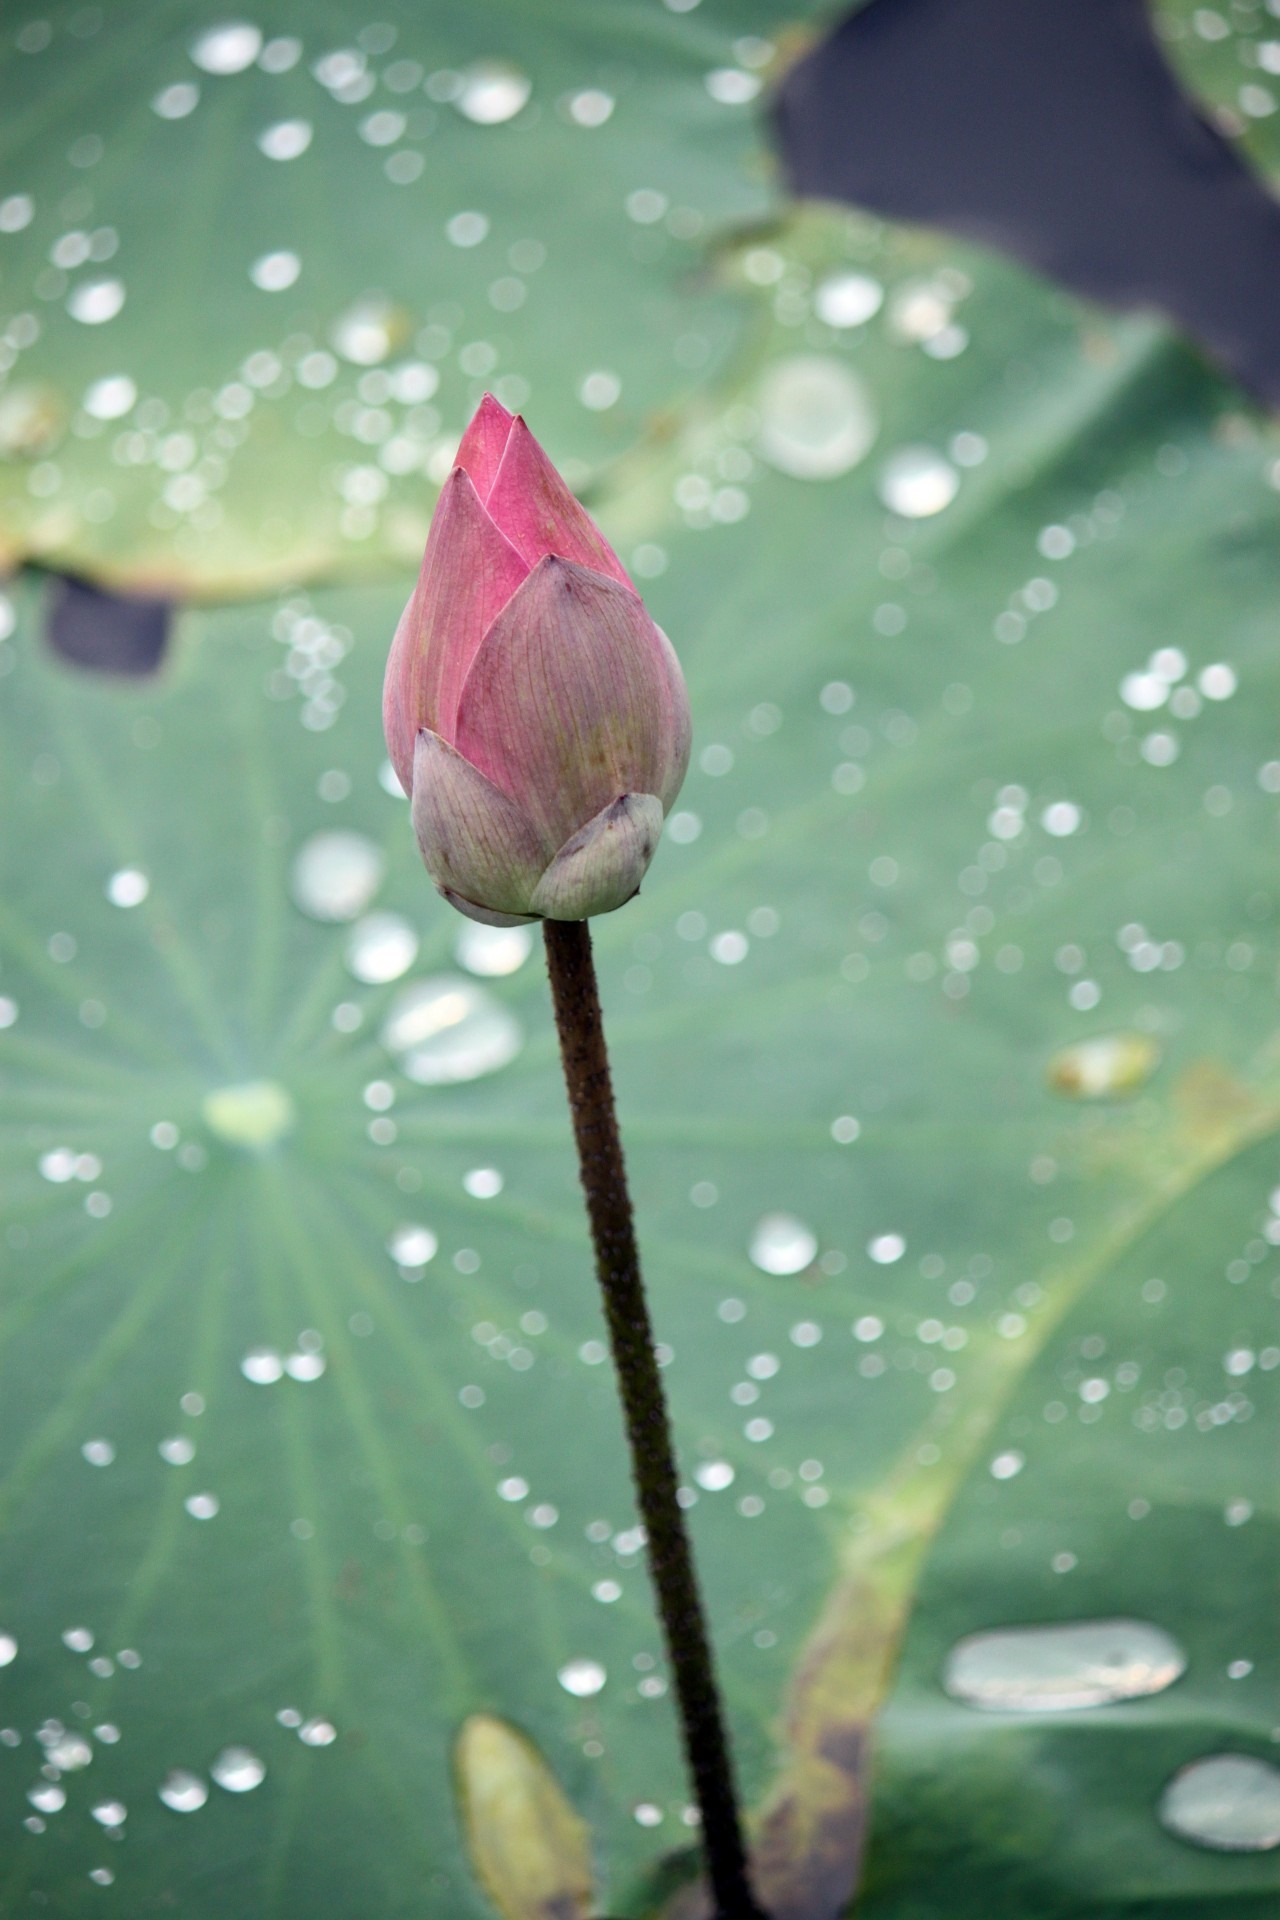
water, nature, blossom, dew, plant, leaf, flower, petal, floral, green, reflection, fresh, botany, aquatic, floating, pink, aquatic plant, flora, plants, flowers, close up, leaves, droplets, petals, blossoms, buds, lotus, closed, sacred, exotic, bud, moisture, macro photography, flowering plant, plant stem, land plant